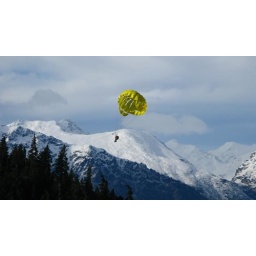
This is a great way to get a view of the lake and mountains around Queenstown